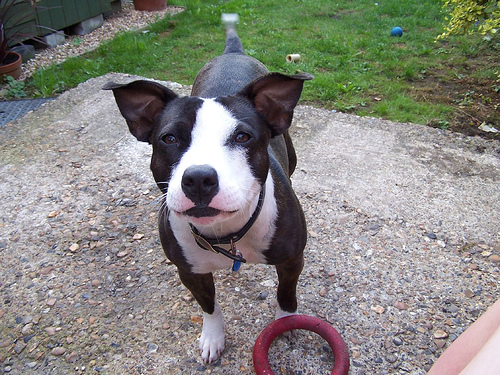
Animal: dog
Breed: staffordshire_bull_terrier